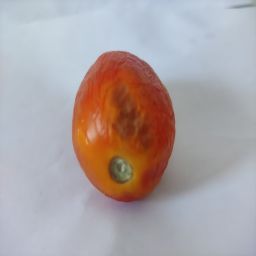
Crop: Tomato
Quality: Old